Kugyō (priest)

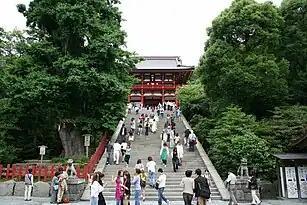
The scene of the murder. Visible the shrine, the stairs and the giant ginkgo

The assassination is chronicled in the "Azuma Kagami" and in the "Gukanshō". What follows is the "Azuma Kagami"'s version of events.